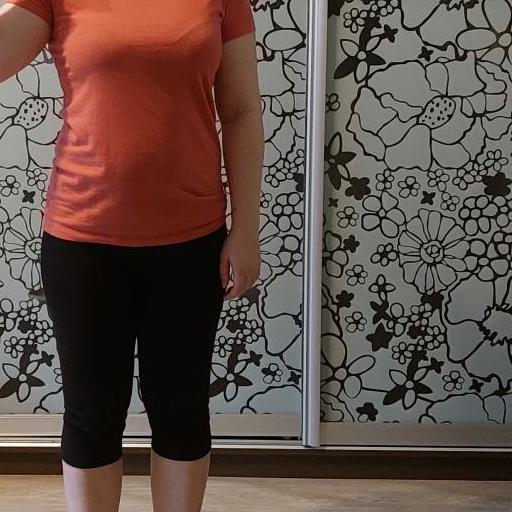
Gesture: no_gesture